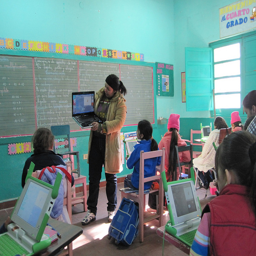
A person standing in front of a classroom, showing the class an open laptop.
A woman wearing a jacket stands in front of small kids in a class room holding up a lap top computer.
A woman holding up a laptop computer in a classroom.
A group of children and a teacher with laptops.
A woman holds a laptop in front of a chalkboard of a classroom full of students.